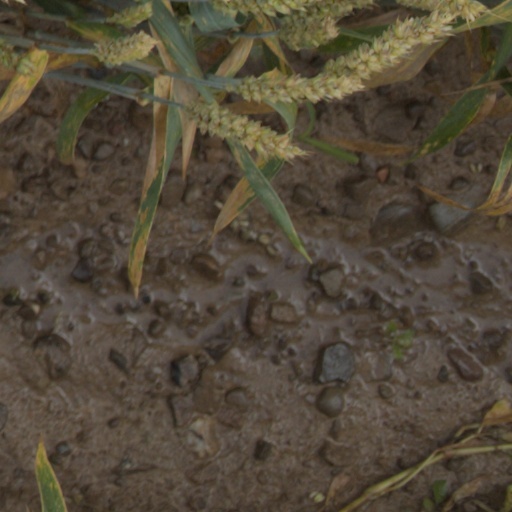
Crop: wheat